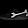
Label: Sneaker